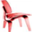
Label: chair